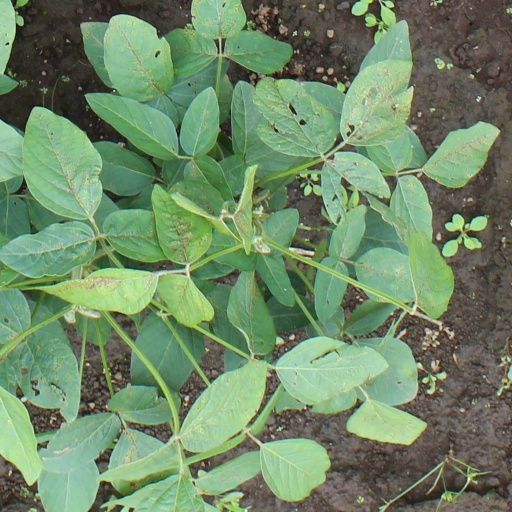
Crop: soybean